Anchialine system

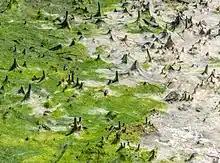
Cyanobacteria algal mat

Dominant non-crustacean invertebrates groups within anchialine systems include sponges and other filter feeders (most common in Blue Holes), which thrive in moderate flow systems where the structure acts in a way to compress the water and make particulate organic matter less dilute, improving filter feeding efficacy. This is often seen in the hydrodynamic 'pumping' of Blue Holes by Tubellaria (flatworms), and Gastropoda (snails and other mollusks). There are also other smaller non-crustacean inverts including chaetognaths (voracious zooplankton).